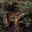
Label: frog